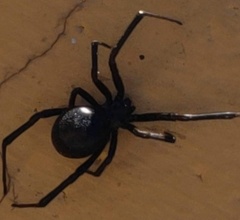
Species: Lactrodectus_hesperus